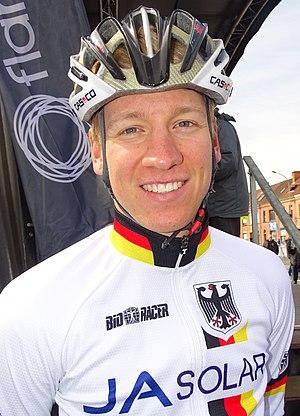
Reportage réalisé le samedi 9 avril à l'occasion du départ et de l'arrivée du Tour des Flandres espoirs 2016 à Audenarde, Belgique.